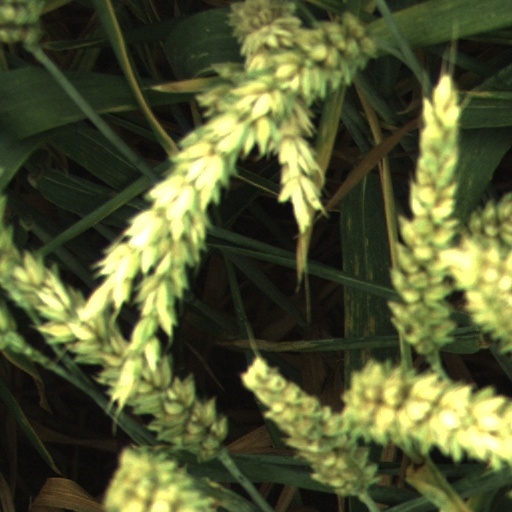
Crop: wheat